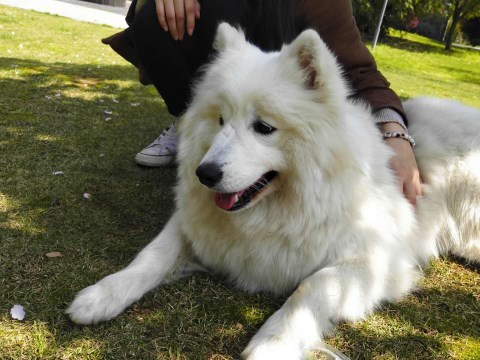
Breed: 2192-n000088-Samoyed